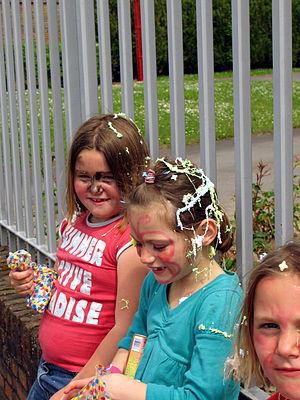
Un aérosol à fil serpentin est un gadget qui, largement commercialisé en France, tend à remplacer les serpentins lors de fêtes, de carnavals, etc.